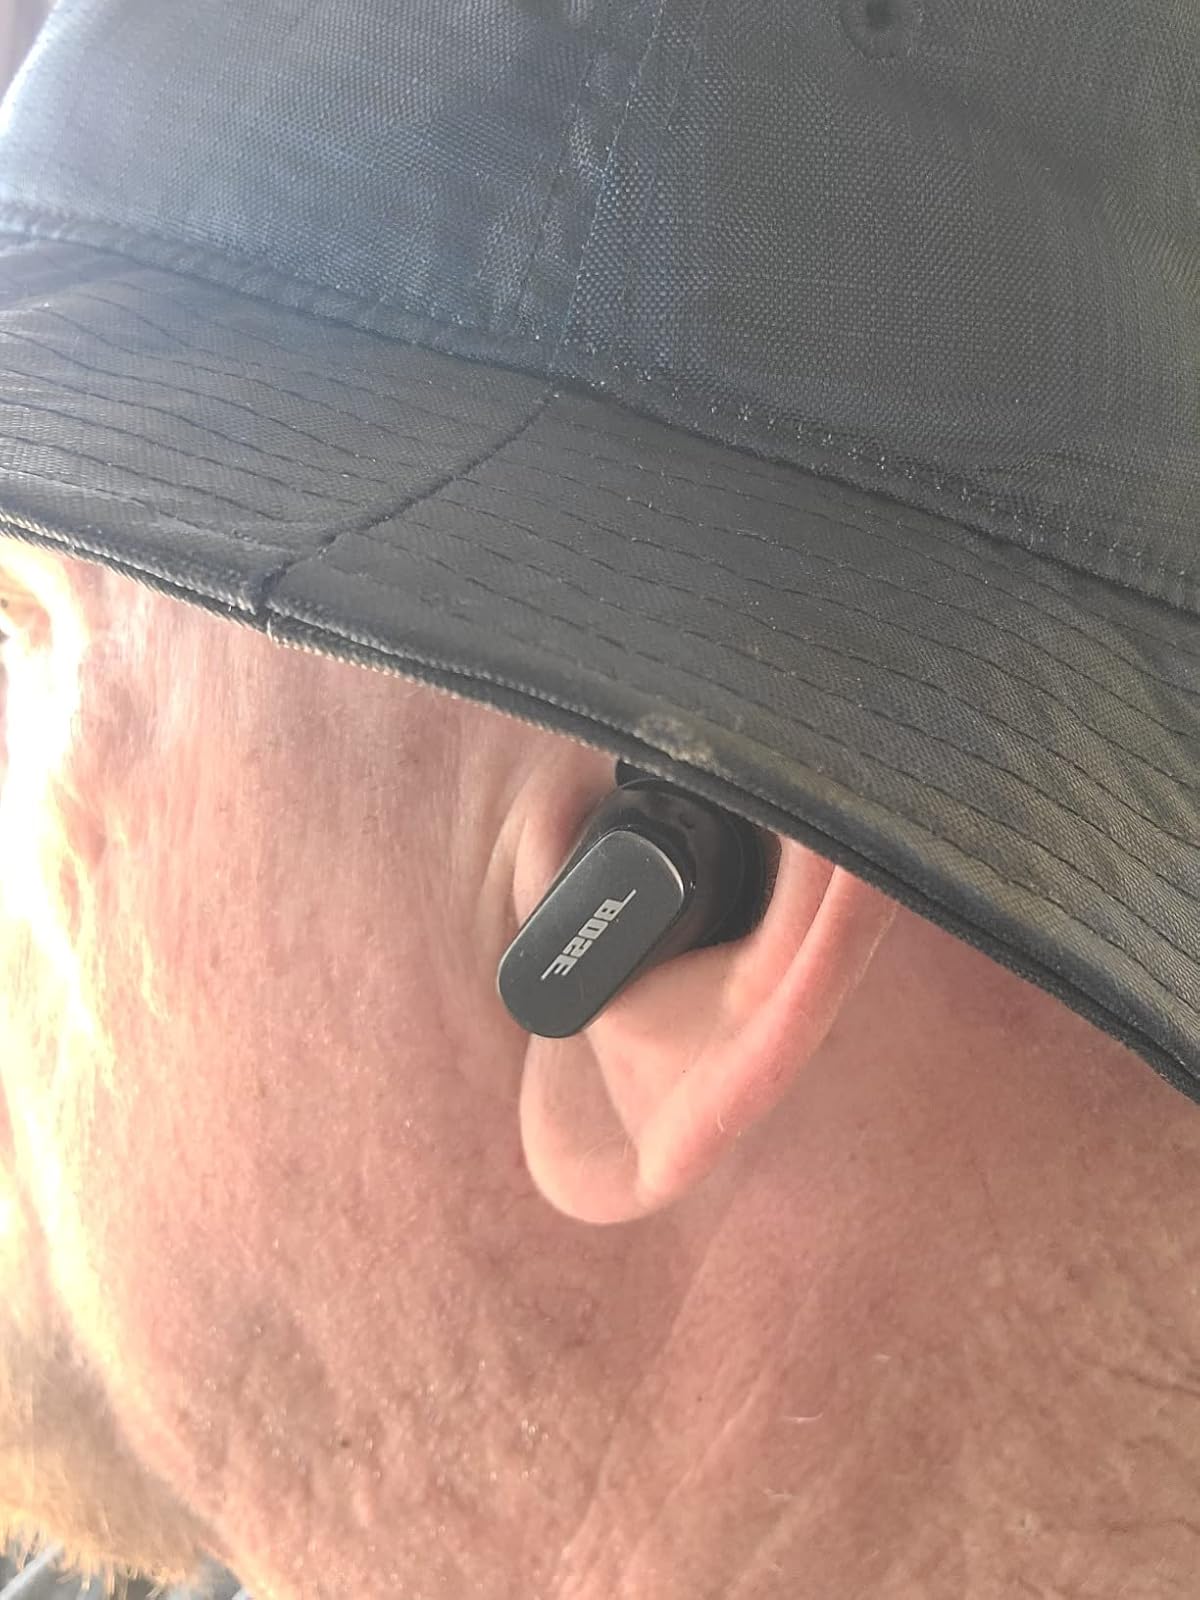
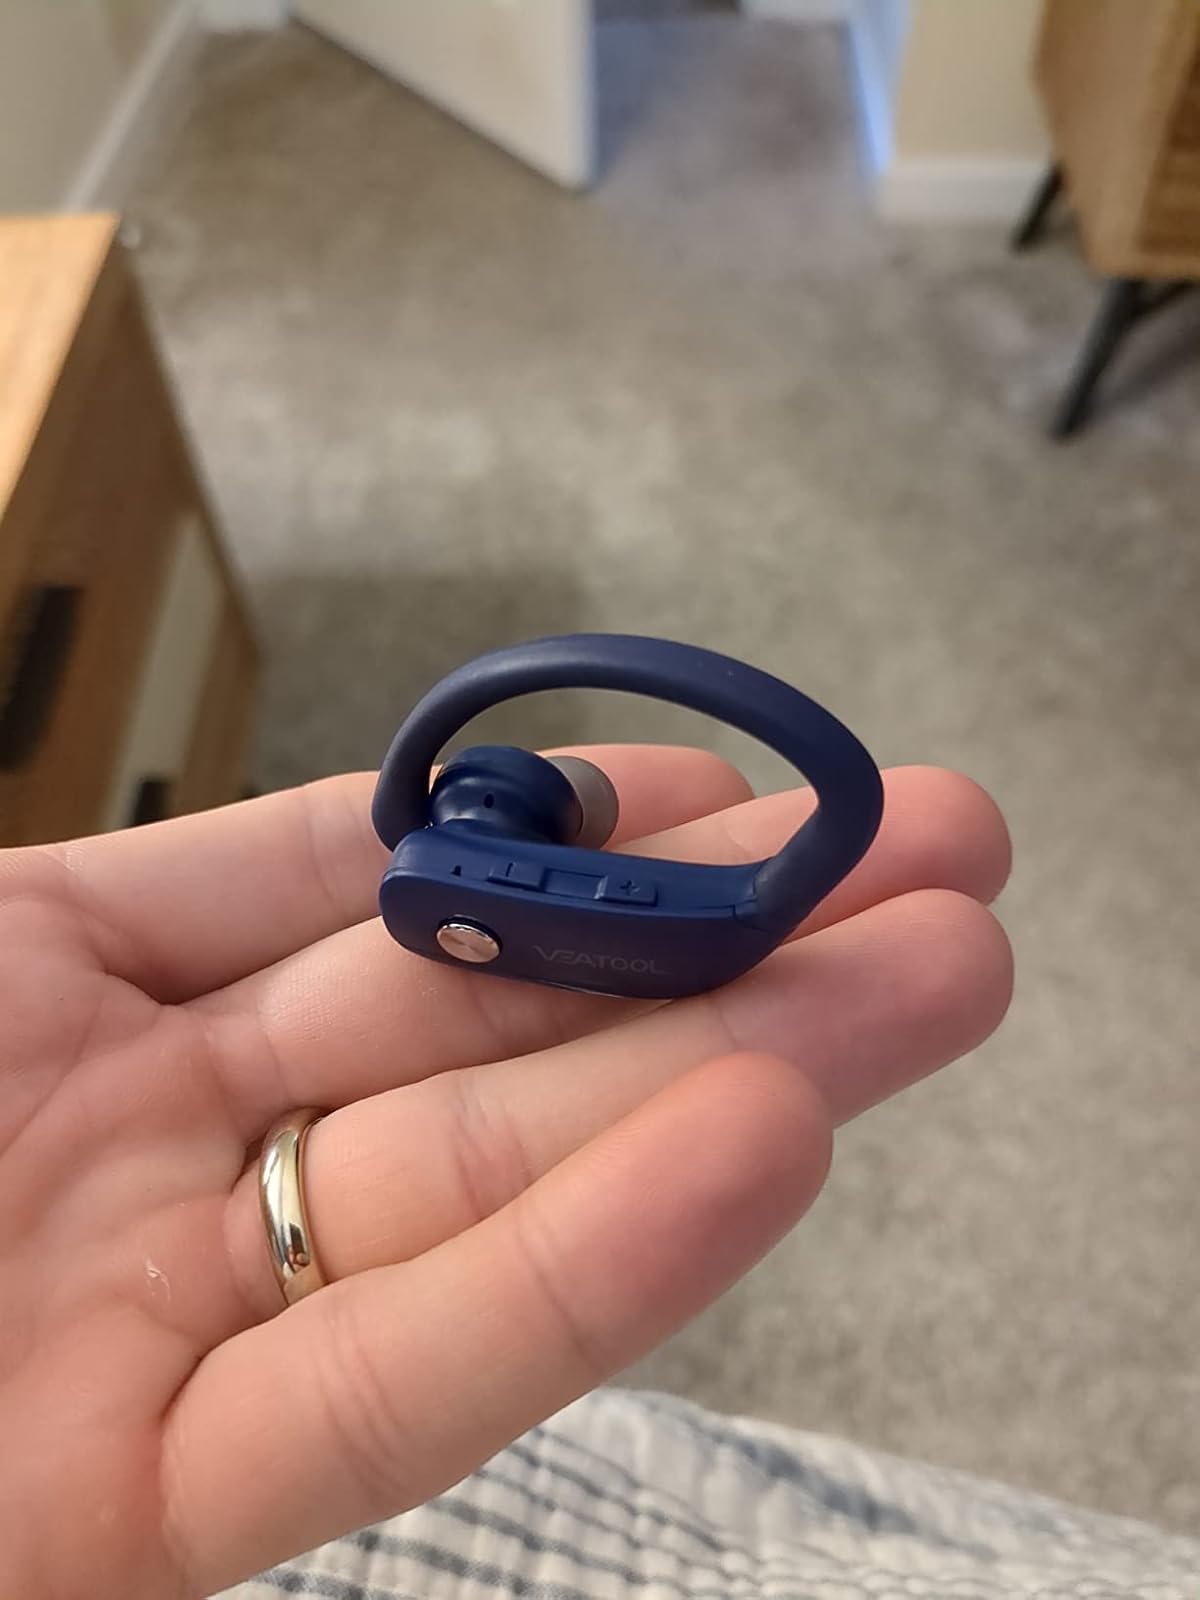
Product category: earbuds
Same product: no